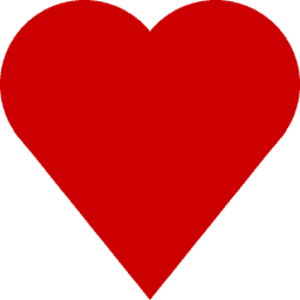
Hjerte (geometri)
Det røde hjerte forbindes med kærlighed
Hjerte er en geometrisk figur bestående af to spejlvendte kurver, som mødes i en spids indad og en spids udad. For kardioiden mangler spidsen udad dog. Hjertet symboliserer kærlighed.